Delta Virginis

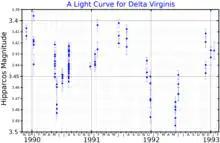
A light curve for Delta Virginis, plotted from "Hipparcos" data

The outer envelope of this star is undergoing a type of pulsation that occurs in a class of variable stars known as semiregular variables and its brightness varies from magnitude +3.32 to +3.40. Based upon frequency analysis of the observed light curve, the star's variability exhibits multiple periods of pulsation. The detected periods are 13.0, 17.2, 25.6, 110.1 and 125.8 days. This is a high-velocity star with a peculiar velocity of more than relative to the mean motion of other stars in the vicinity.